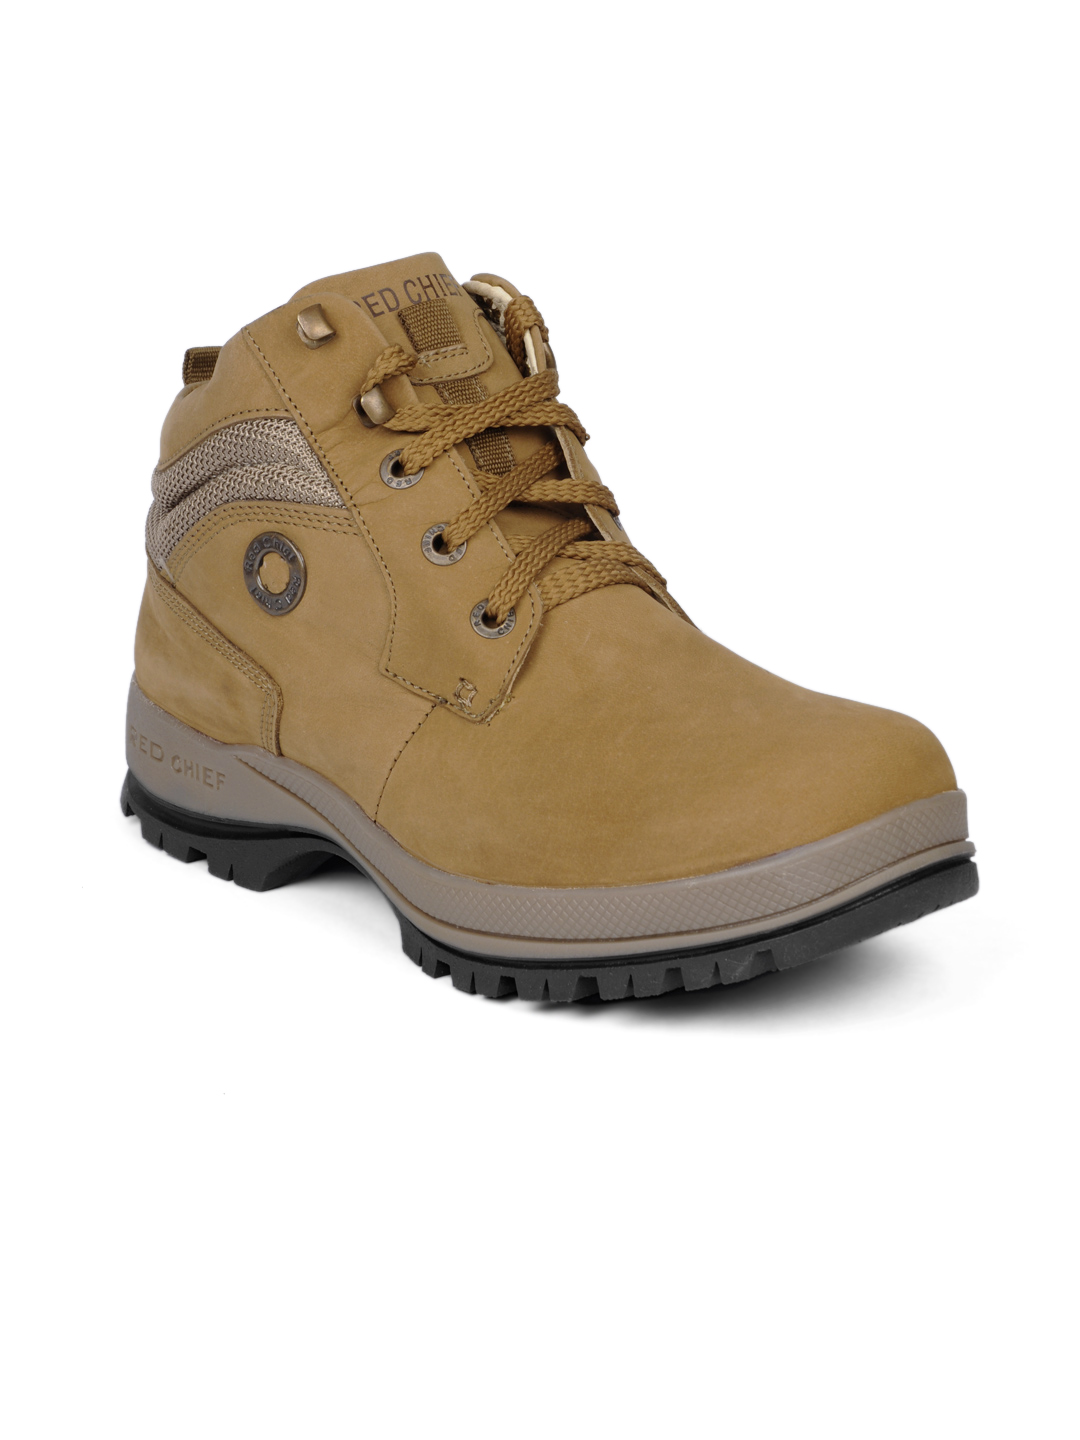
Red Chief Men Khaki Shoes
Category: Footwear / Shoes / Casual Shoes
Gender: Men
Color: Khaki
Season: Winter 2018
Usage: Casual